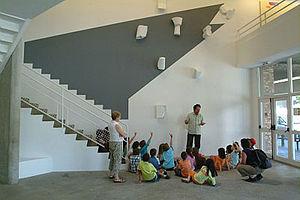
Saint-Martin-d'Hères est une commune française limitrophe de Grenoble située dans le département de l'Isère en région Auvergne-Rhône-Alpes.